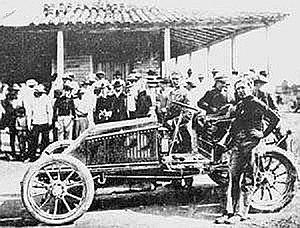
Joe Tracy deuxième de la première Course Cubaine, le 15 février 1905 sur Renault AK 40 hp - photo Santa Coloma
Ernesto Carricaburu est un ancien pilote automobile cubain.
Joe Tracy, né le 22 mars 1873 à Waterford et mort le 20 mars 1959 à Long Island NY., à près de 86 ans, à 26 ans, est un pilote automobile irlando-américain.
La Renault AK est une automobile de compétition développée par le constructeur français Renault au début des années 1900. Elle s'illustre notamment en remportant le premier Grand Prix de l'Automobile Club de France, en 1906, pilotée par le Hongrois Ferenc Szisz.